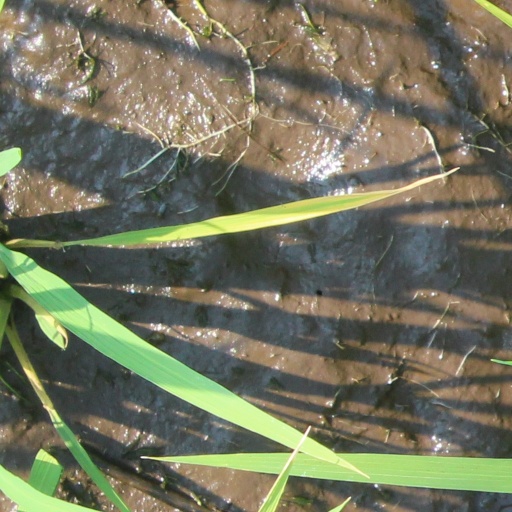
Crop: rice